Jouy-Mauvoisin

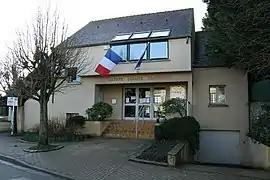
Town hall

Jouy-Mauvoisin is a commune in the Yvelines department in the Île-de-France region in north-central France.